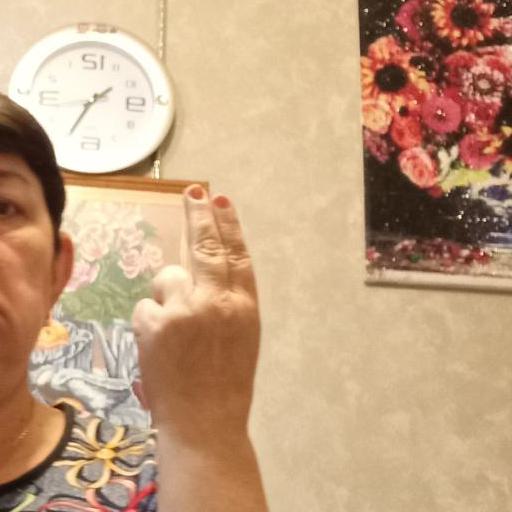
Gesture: two_up_inverted